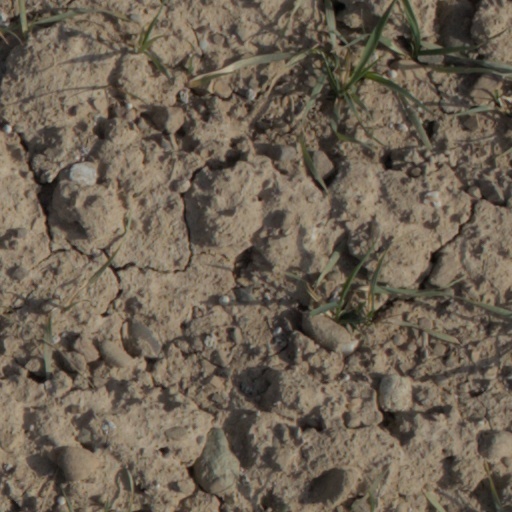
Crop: wheat